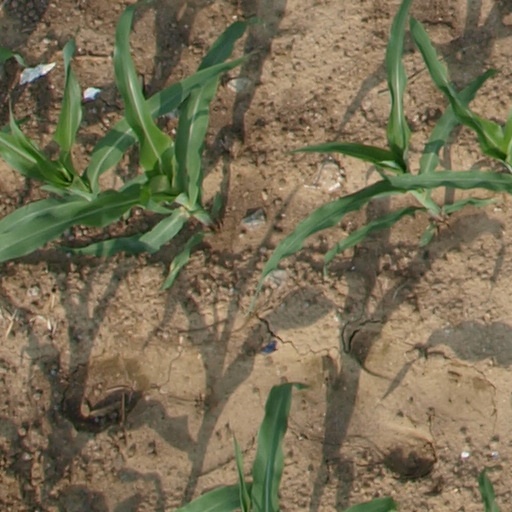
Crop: maize; corn